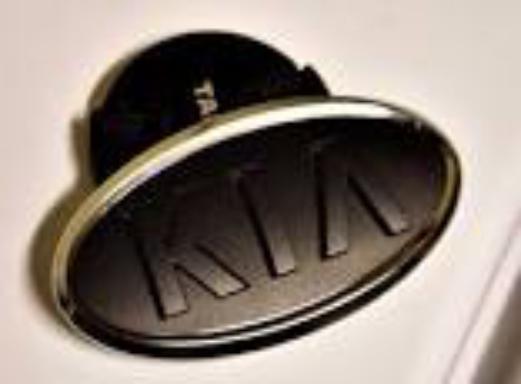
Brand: kia da
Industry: Transportation